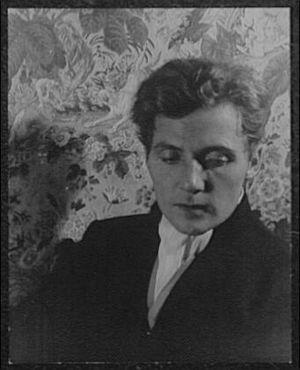
Tonio Selwart est un acteur allemand, né Anton Theodor Selmair le 9 juin 1896 à Wartenberg, mort le 2 novembre 2002 à New York.